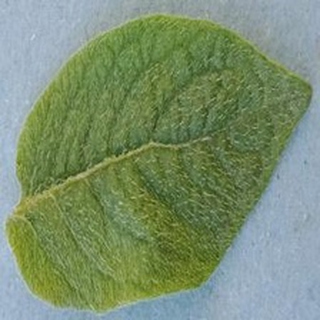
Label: healthy_potato